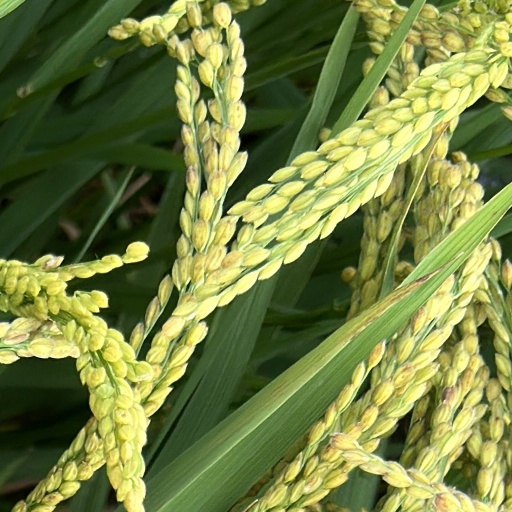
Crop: rice